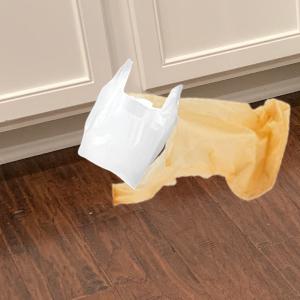
Label: plasticbags